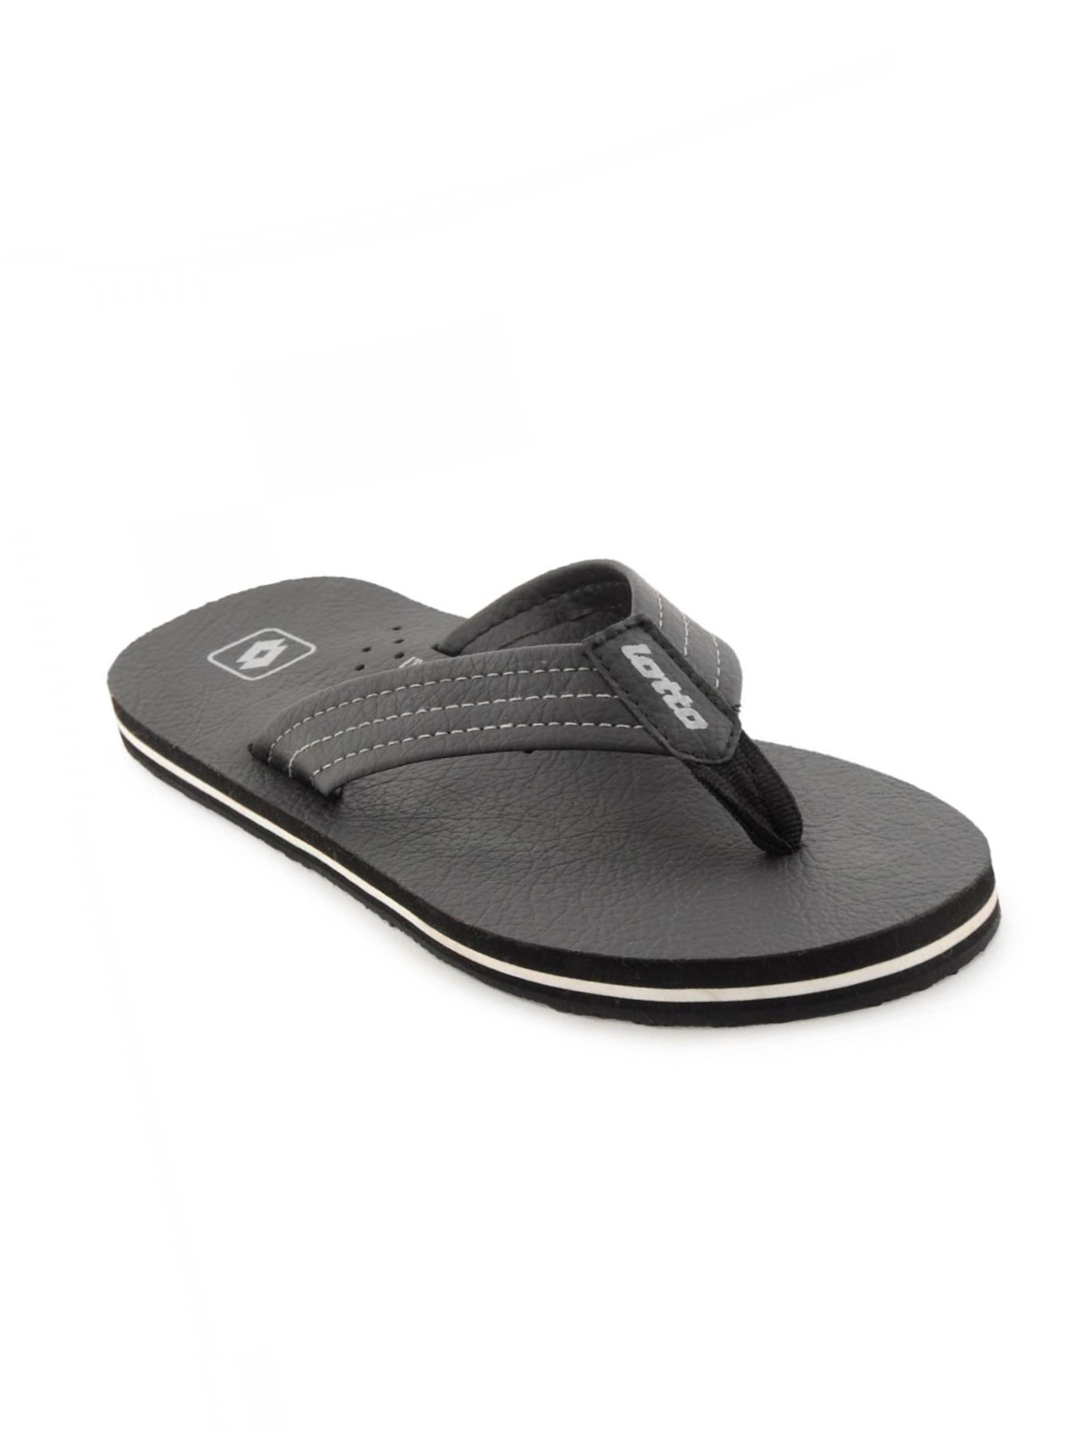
Lotto Unisex Arch Black Slippers
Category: Footwear / Flip Flops / Flip Flops
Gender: Unisex
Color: Black
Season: Fall 2011
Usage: Casual